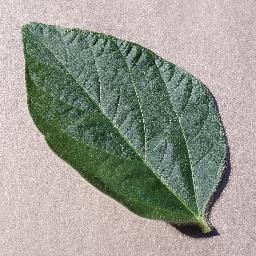
Label: Soybean___healthy